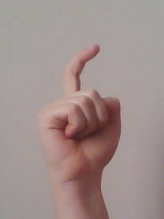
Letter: ra